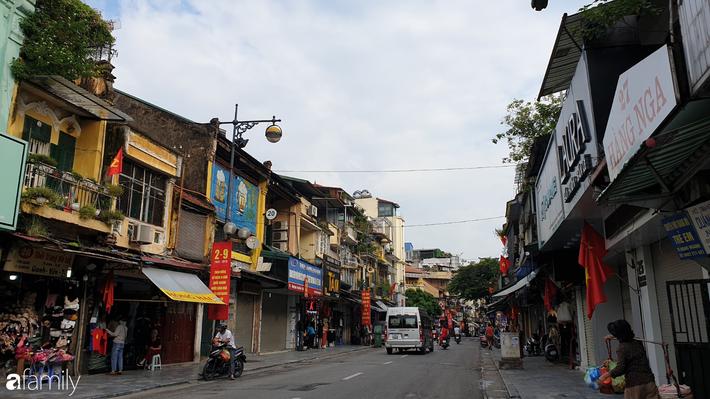
ở phía trước của những ngôi nhà hai bên đường có sự xuất hiện của những lá cờ đỏ